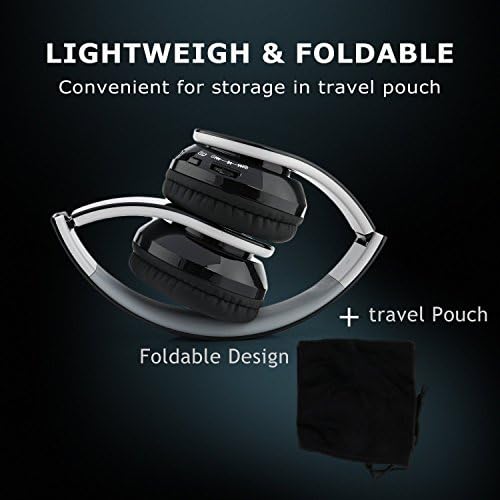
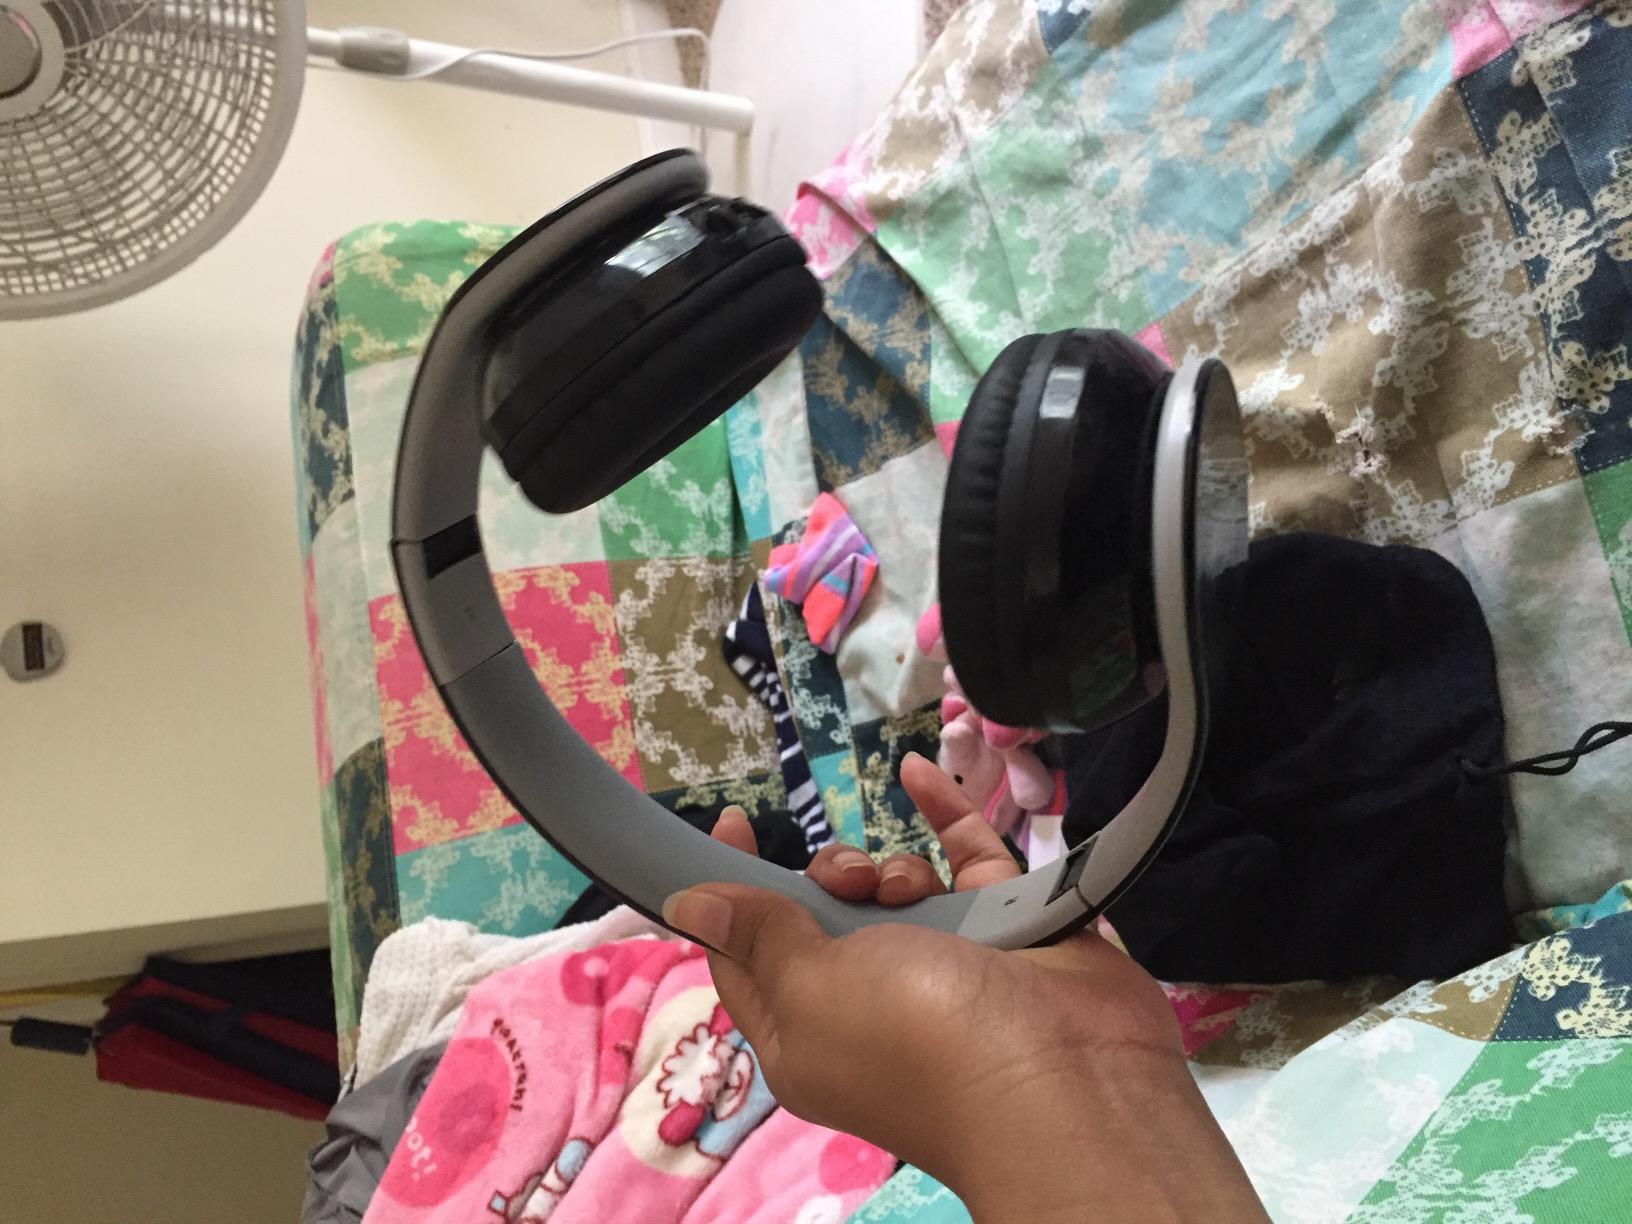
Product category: headphones
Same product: yes